Paul Starling

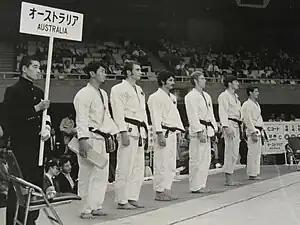
1970 Australian Karate World Championship Team.

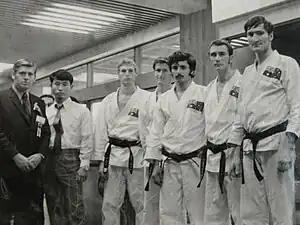
Starling at the 1970 Karate World Championships. : John Halpin, Paul Starling, Graham Kelleher, Danny Ellaby and Ilias Zacharias

Paul Noel Starling (born 1948) is an Australian martial artist renowned as a Gōjū-ryū Karate master. He was the most senior Caucasian student of Gōjū-ryū Gogen Yamaguchi, and is a world Vice President of the International Karate do Goju Kai Association (IKGA)